Wang Chih-kang

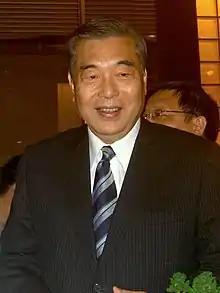
Wang in October 2009

Wang was the first chairman of the Fair Trade Commission between 1992 and 1996. He then served as Ministry of Economic Affairs until 2000. From July 2008 to September 2014, Wang led the Taiwan External Trade Development Council. In January 2019, Wang was appointed chairman of the Taiwan Institute of Economic Research. Wang has also served on the Central Standing Committee of the Kuomintang.